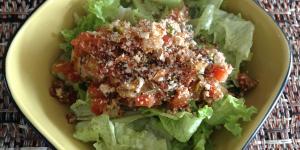
pavo guisado en almendras